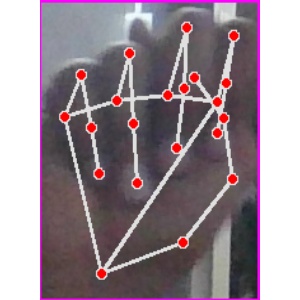
अक्षर: न